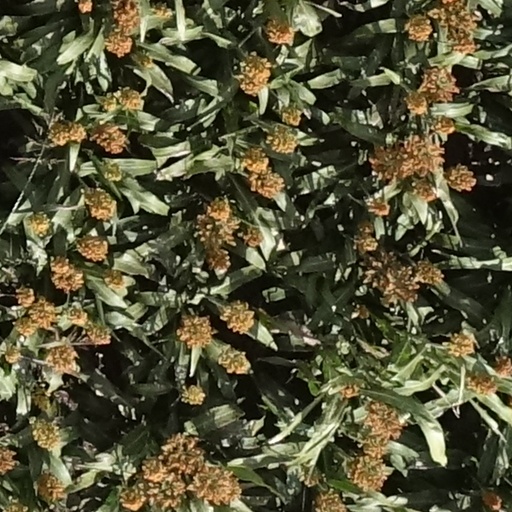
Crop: sorghum